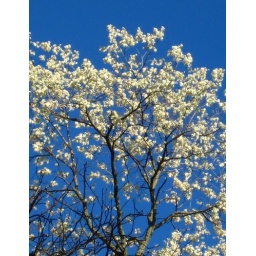
IMG_3027e tree in bloom against azure sky